Schubert P-1

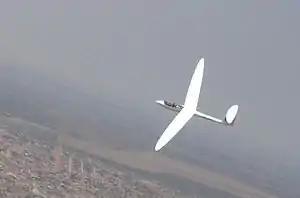
P-1 flying over Luziânia, 2008.

The Schubert P-1 is a sailplane produced in Brazil, designed by the aeronautical engineer Ekkehard Schubert.